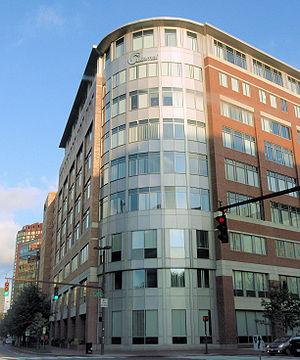
Akamai Technologies est une société américaine spécialisée dans la mise à disposition de serveurs de cache pour les entreprises. La mise en cache de contenu Web permet une économie de débit Internet, économie particulièrement intéressante pour les sites à très fort trafic. Le siège social d'Akamai se trouve à Cambridge dans le Massachusetts, et sa filiale française est basée à Paris.